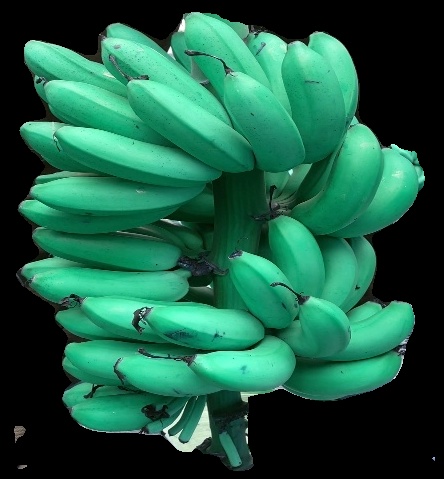
Variety: rasbale
Grade: grade1